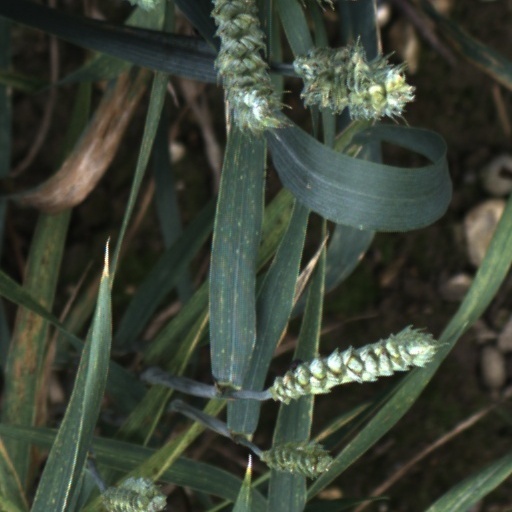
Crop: wheat